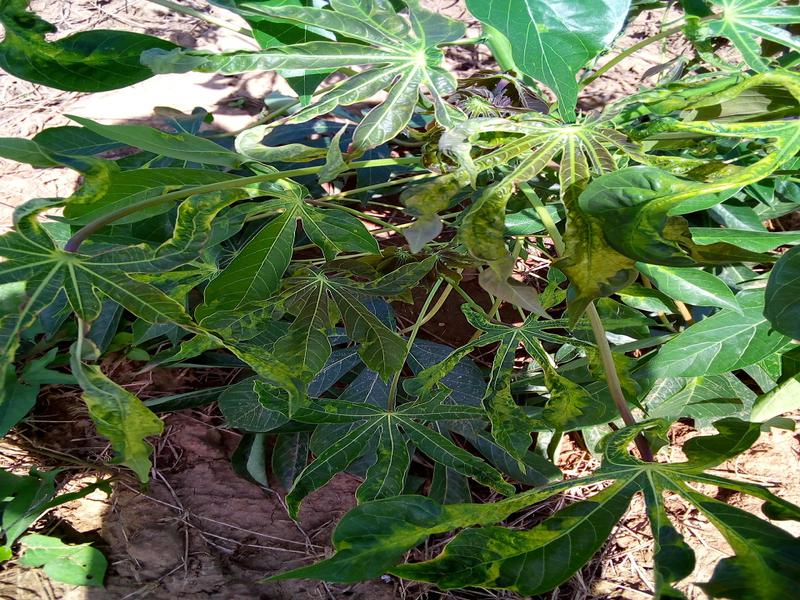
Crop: cassava
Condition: mosaic_disease